Hammerstein castle

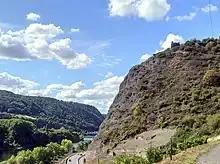
Ruins of Hammerstein castle on top of the hill overlocking the Rhine river

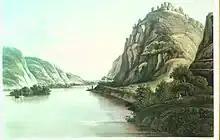
Hammerstein castle with Rhine river in ancient times

Hammerstein Castle (Burg Hammerstein) is the ruin of a 10th-century mountain castle in Rhineland-Palatinate, Germany, the oldest in this entire Middle Rhine Valley. The ruin of one of its watchtowers still overlooks the Rhine at an altitude of 195 m, near the village of Hammerstein. The Rheinsteig hiking trail passes close to the ruins which can be reached via a small path.